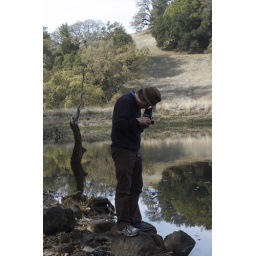
On a photo field trip. The next day, a mountain lion was seen by a group at FOP